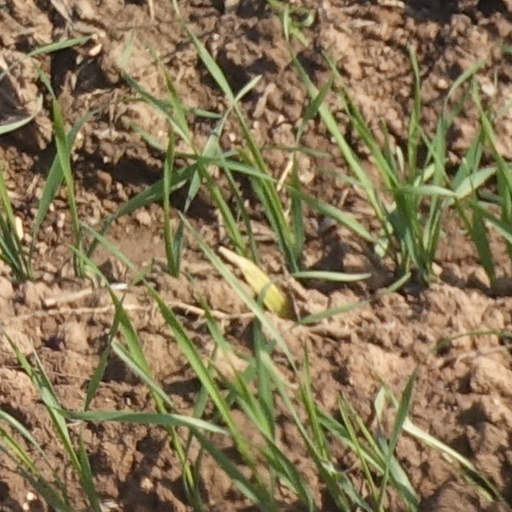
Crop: wheat